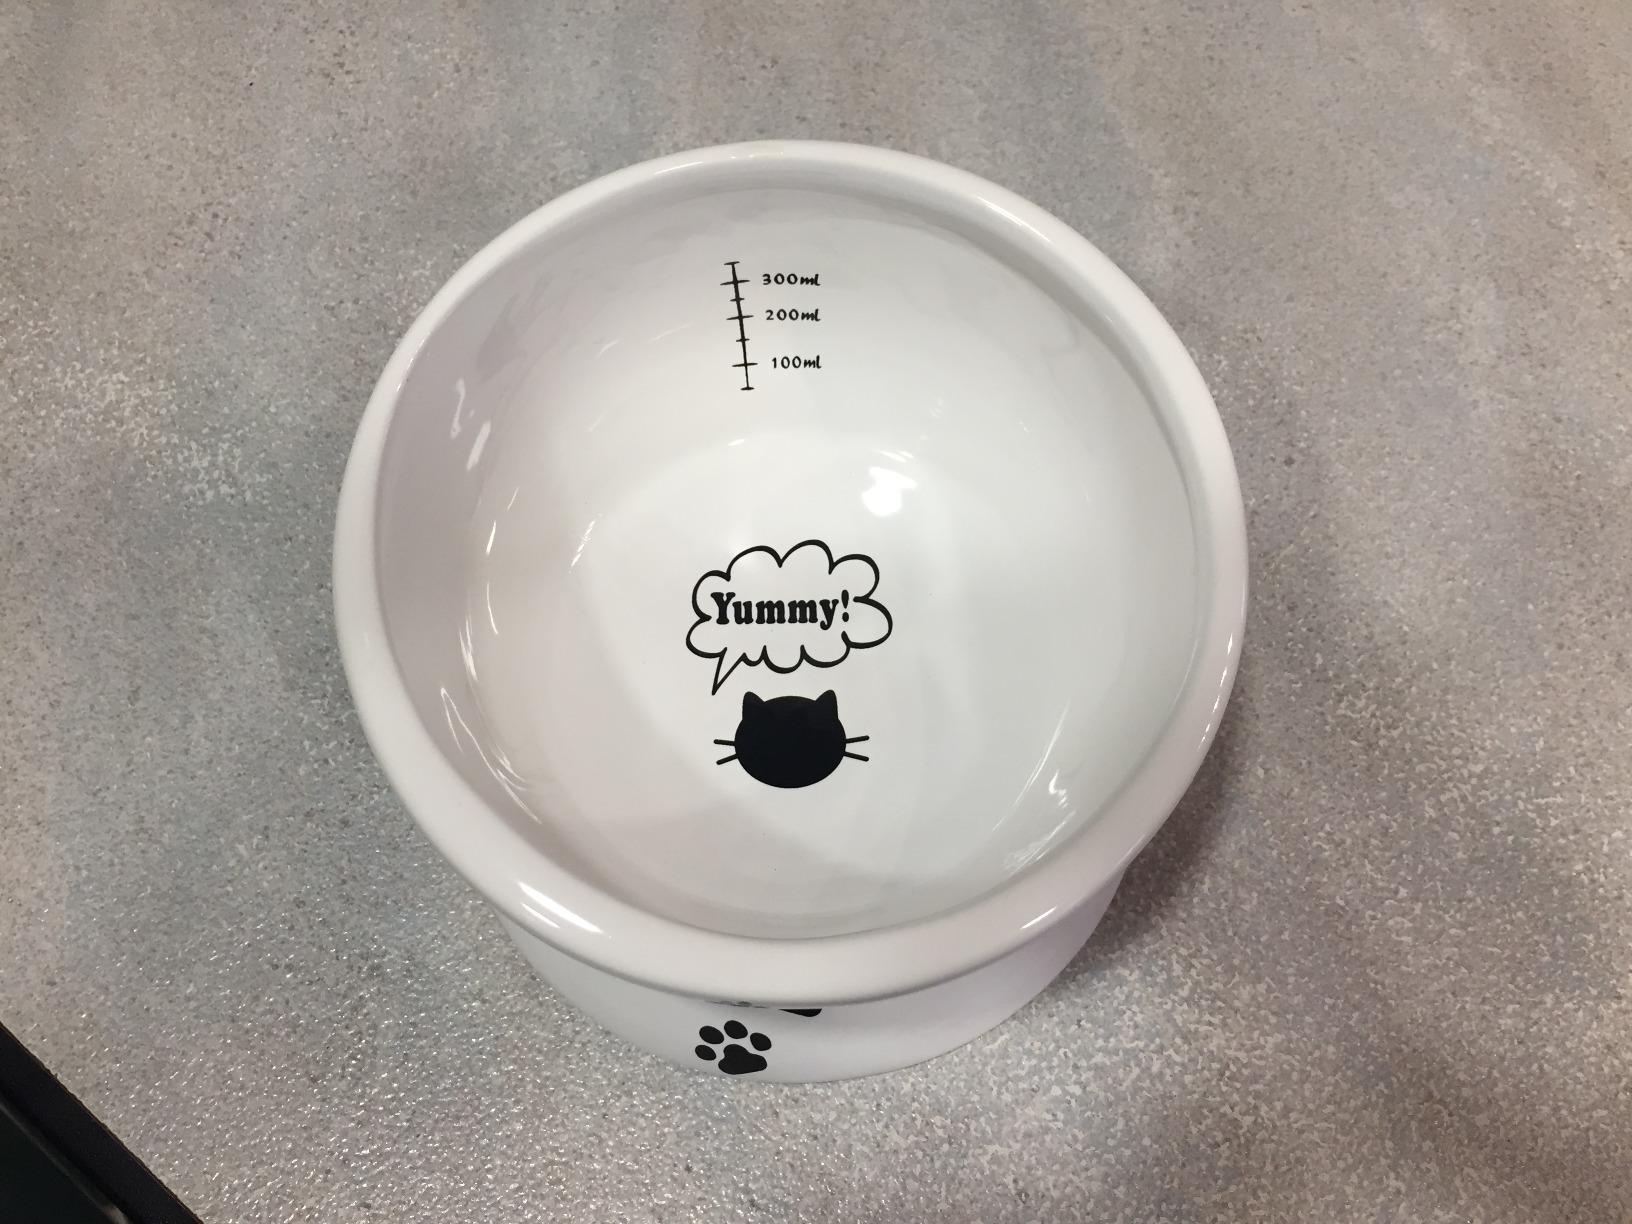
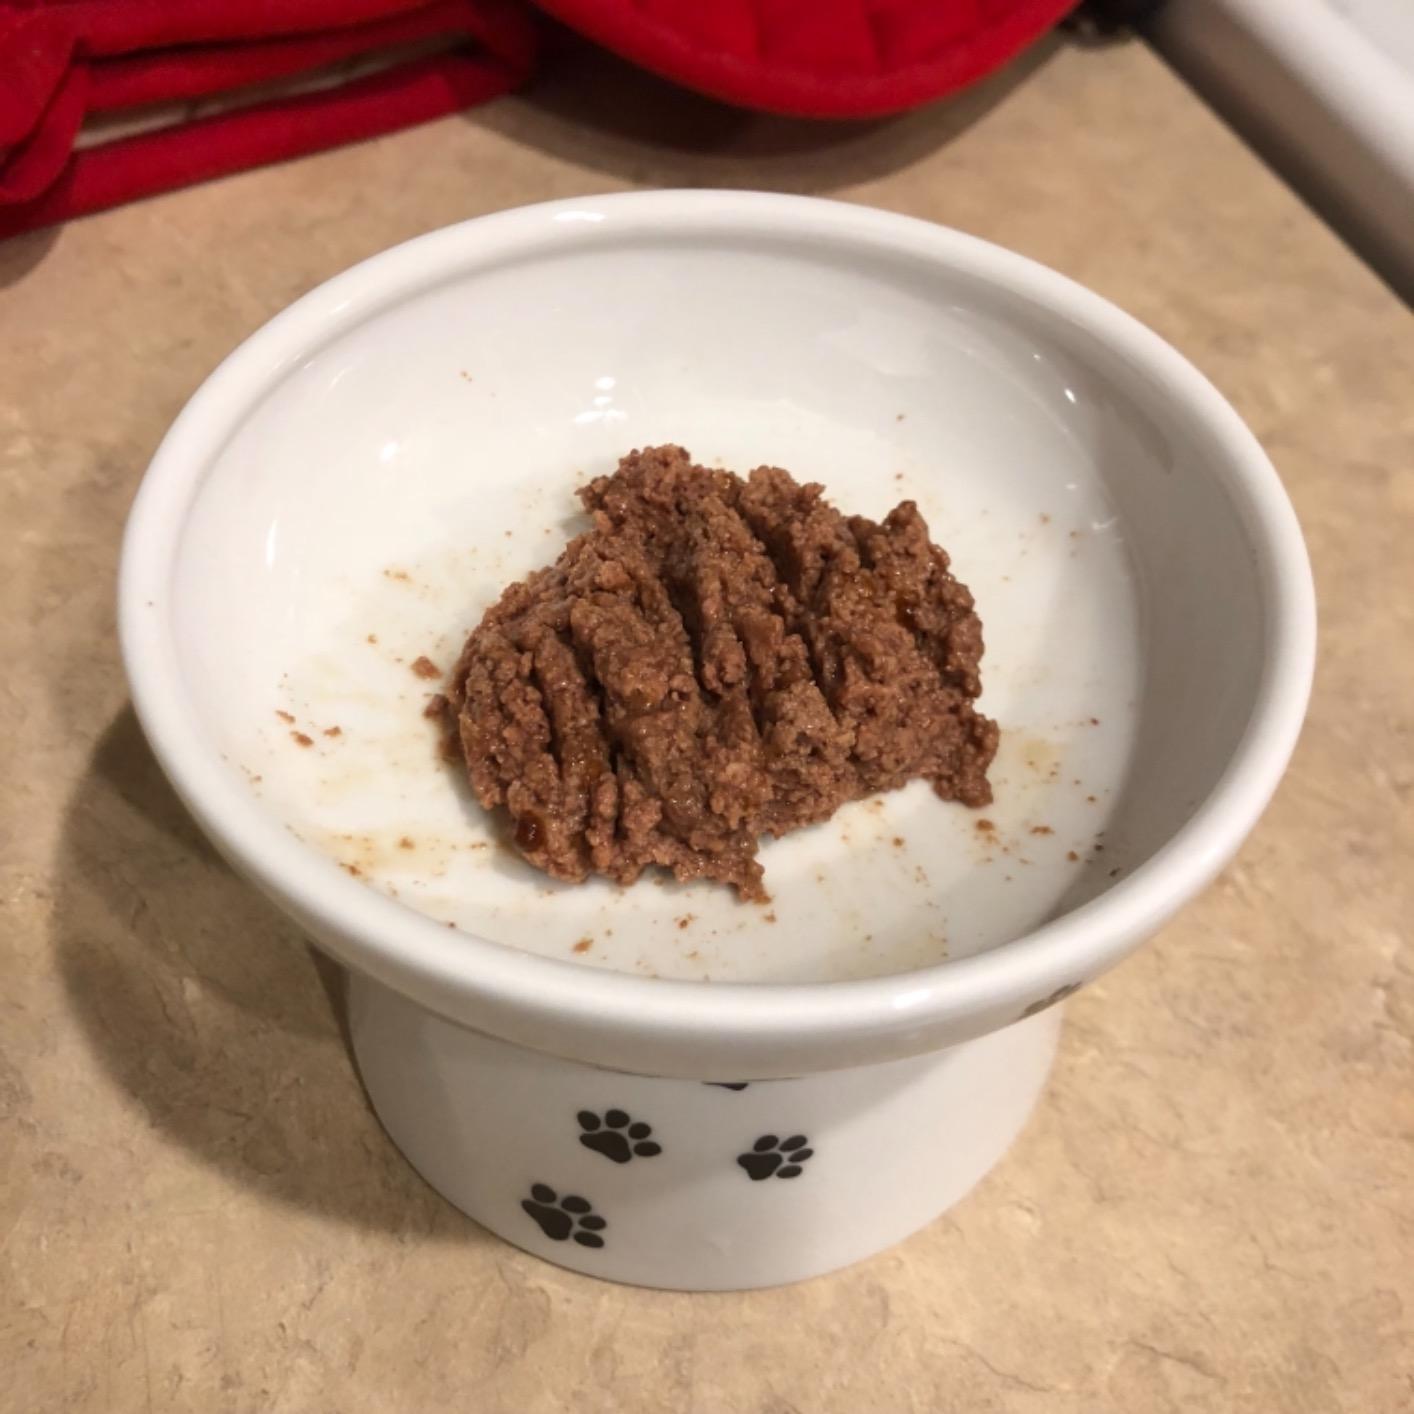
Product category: items_bowl
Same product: no